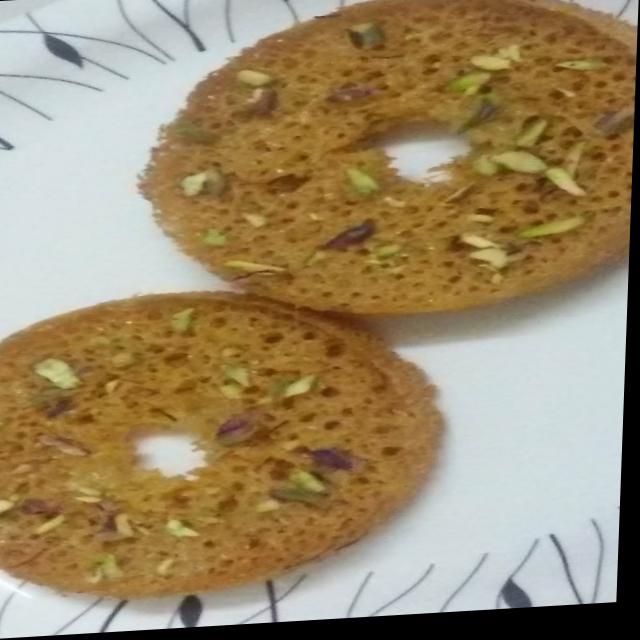
Dish: ghevar